Marc-Antoine Olivier

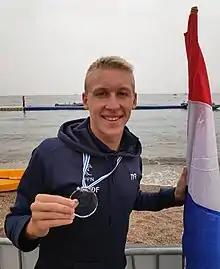
Marc-Antoine Olivier, Eilat Israel, 31 March 2019

Marc-Antoine Olivier (born 18 June 1996) is a French competitive swimmer who specialises in long-distance open water events.